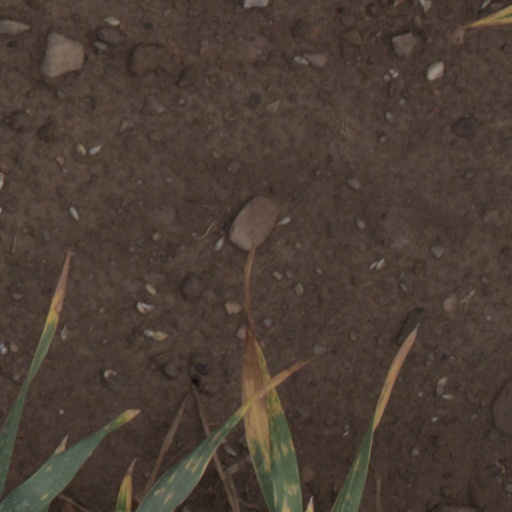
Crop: wheat